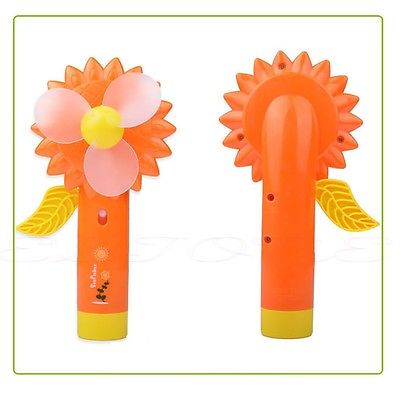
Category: fan